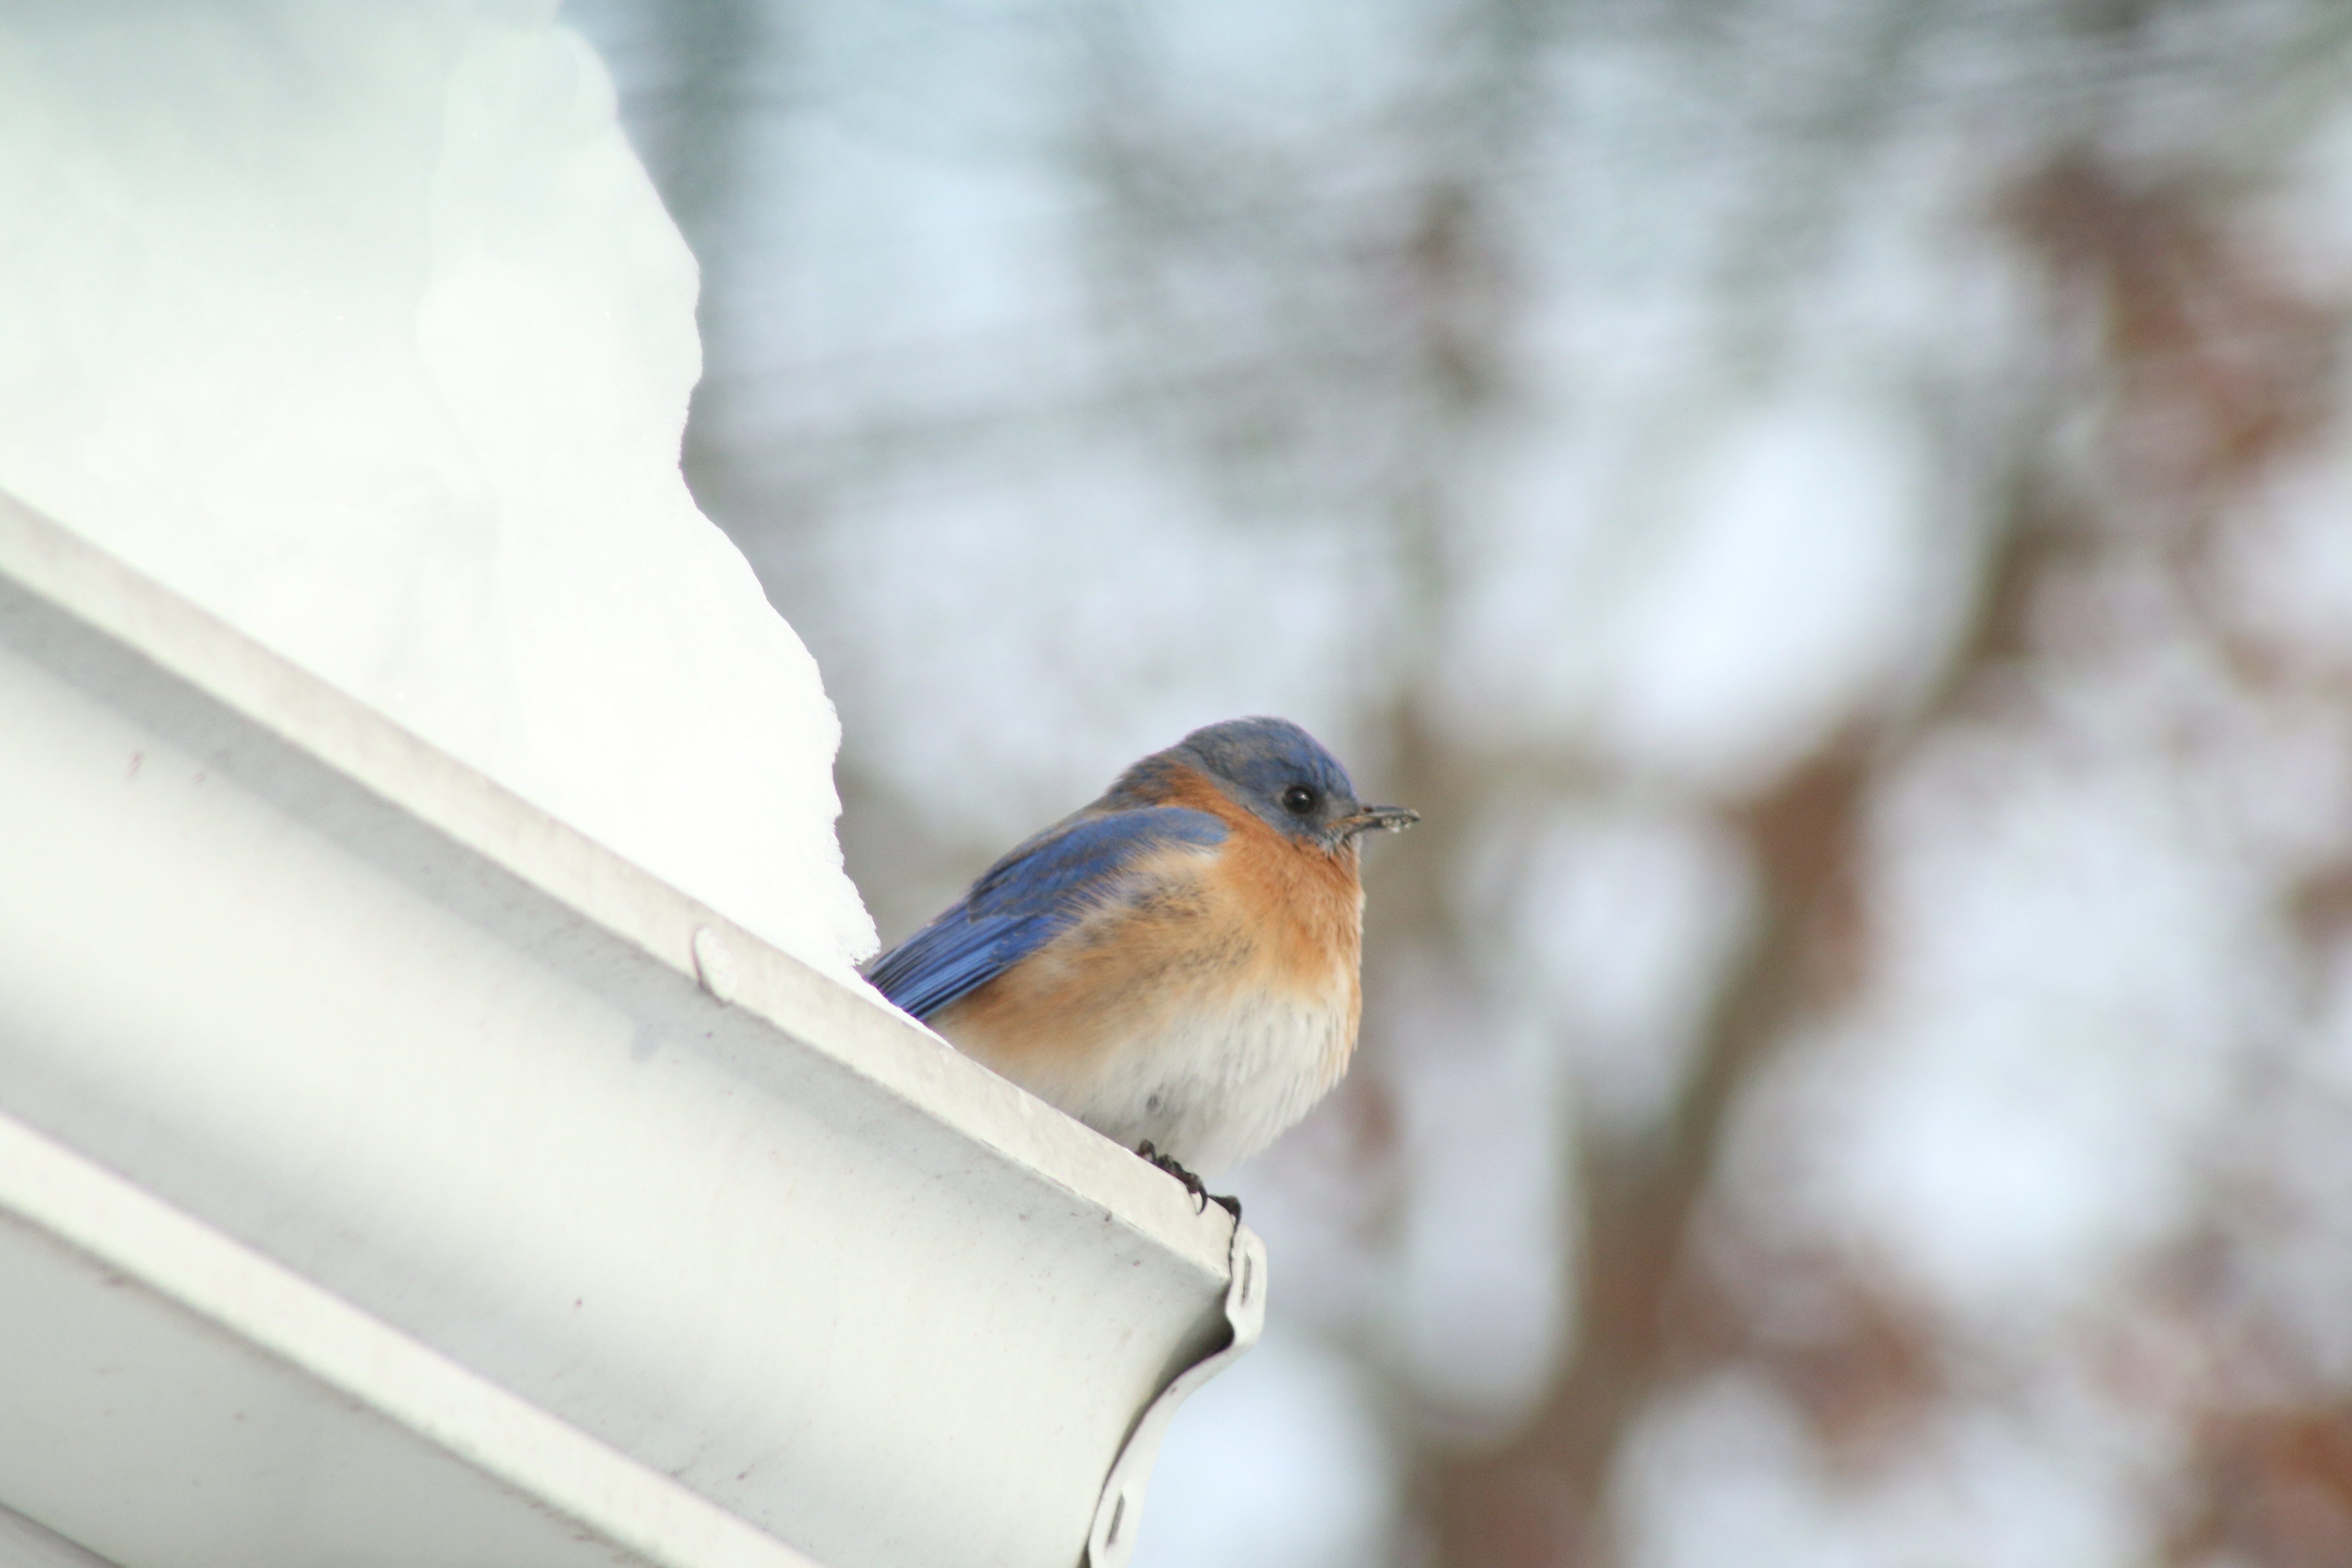
branch, snow, bird, wing, wildlife, beak, blue, fauna, vertebrate, finch, bluebird, old world flycatcher, perching bird, european robin